The Lotus and the Wind

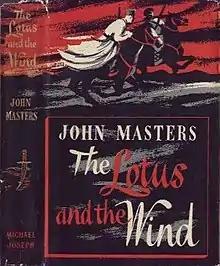
First edition

The Lotus and the Wind is a spy novel by John Masters published in 1953. It continues his saga of the Savage family, who are part of the British Raj in India, and is set against the backdrop of the Great Game, the period of tension between Britain and Russia in Central Asia during the late nineteenth century.